Northern elephant seal

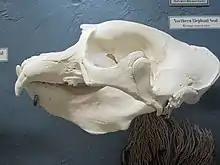
Northern elephant seal skull on display at the Museum of Osteology, Oklahoma City, Oklahoma

The huge male northern elephant seal typically weighs and measures , although some males can weigh up to . Females are much smaller and can range from in weight, or roughly a third of the male's bulk, and measure from . The bull southern elephant seals are, on average, larger than those in the northern species, but the females in both are around the same size, indicating the even higher level of sexual dimorphism in the southern species. Northern elephant seals typically live for around nine years.